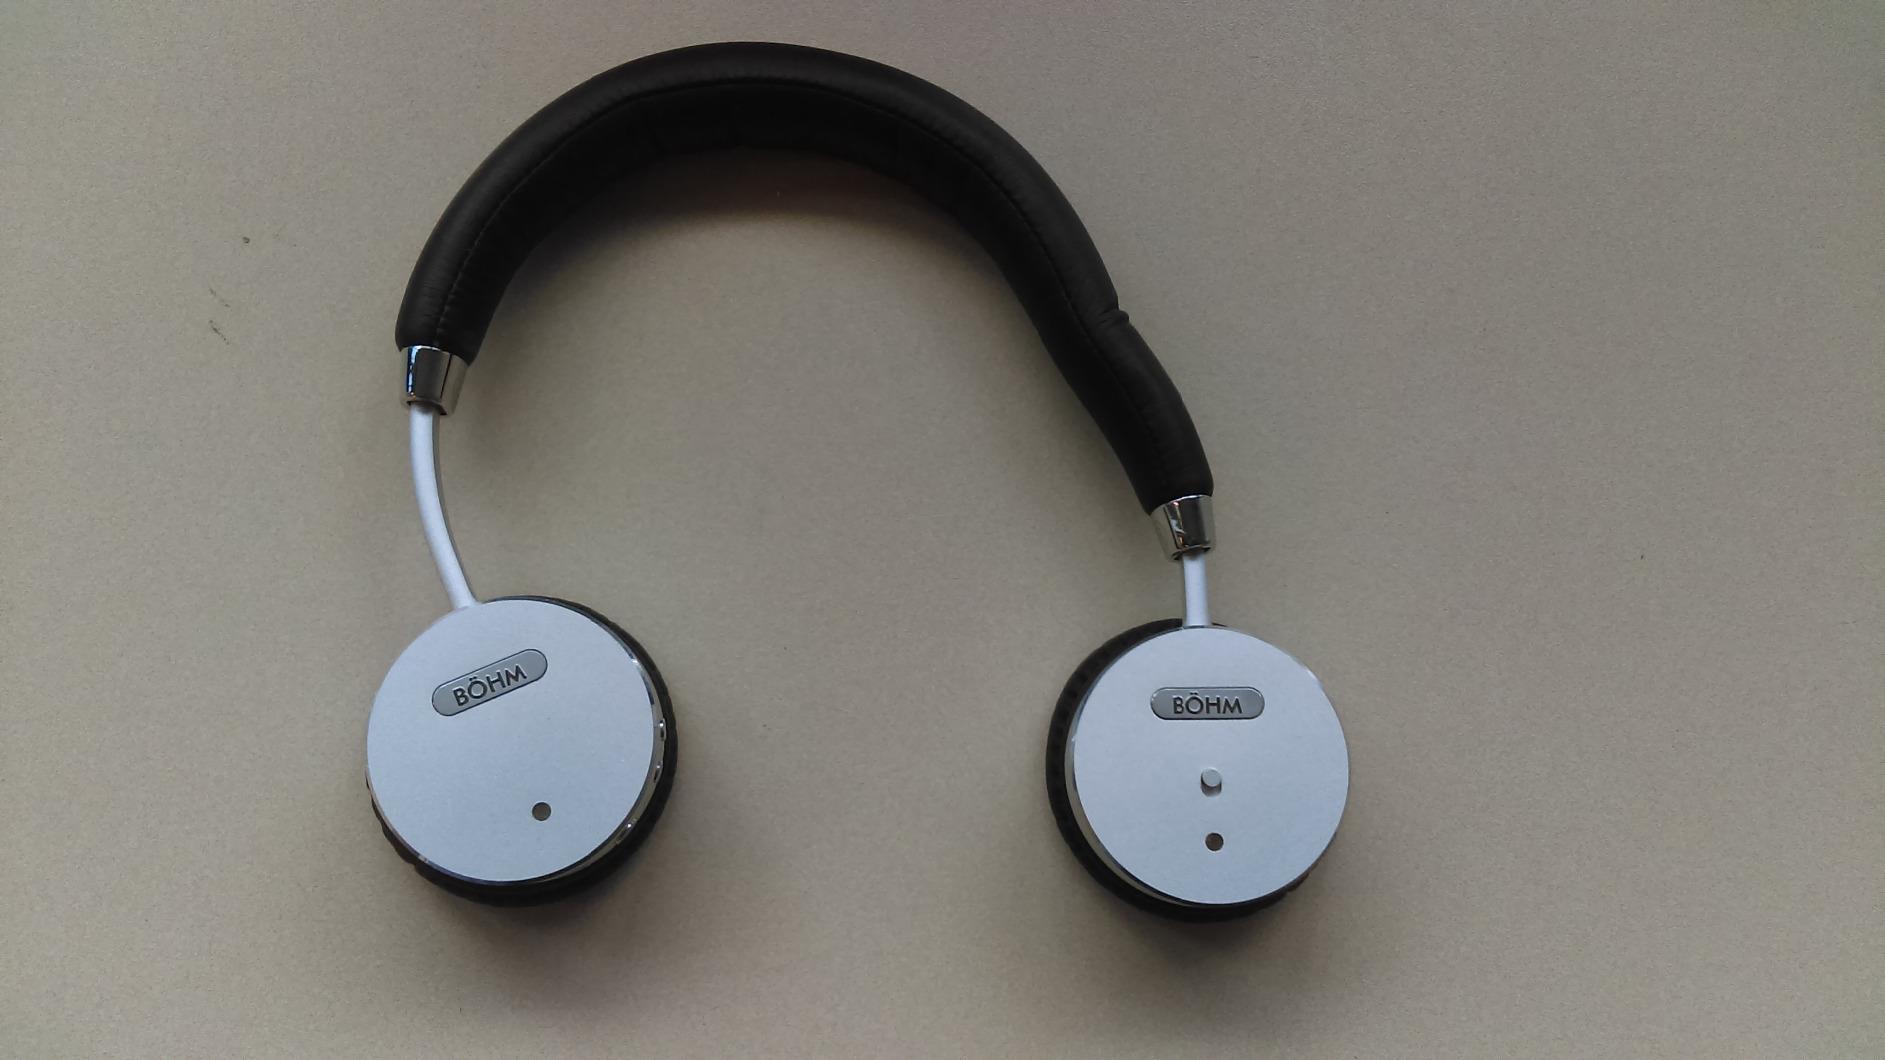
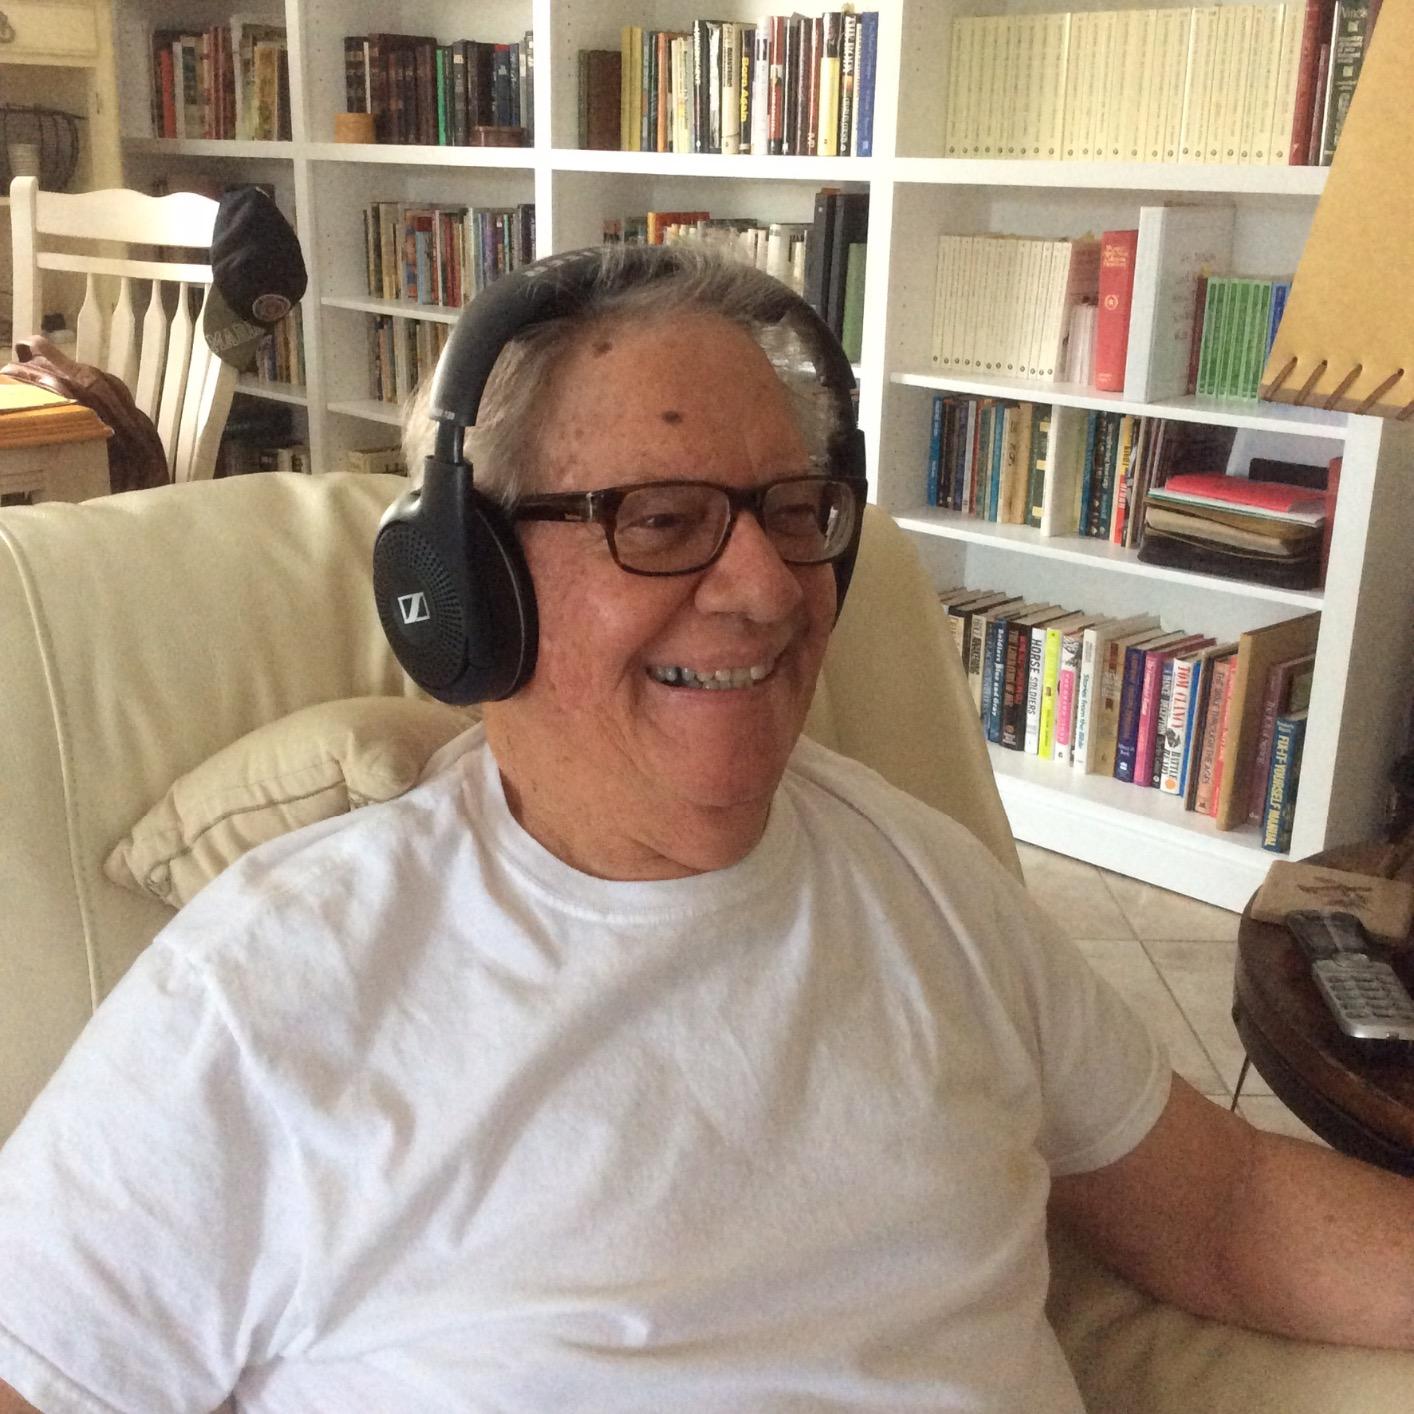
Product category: headphones
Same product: no